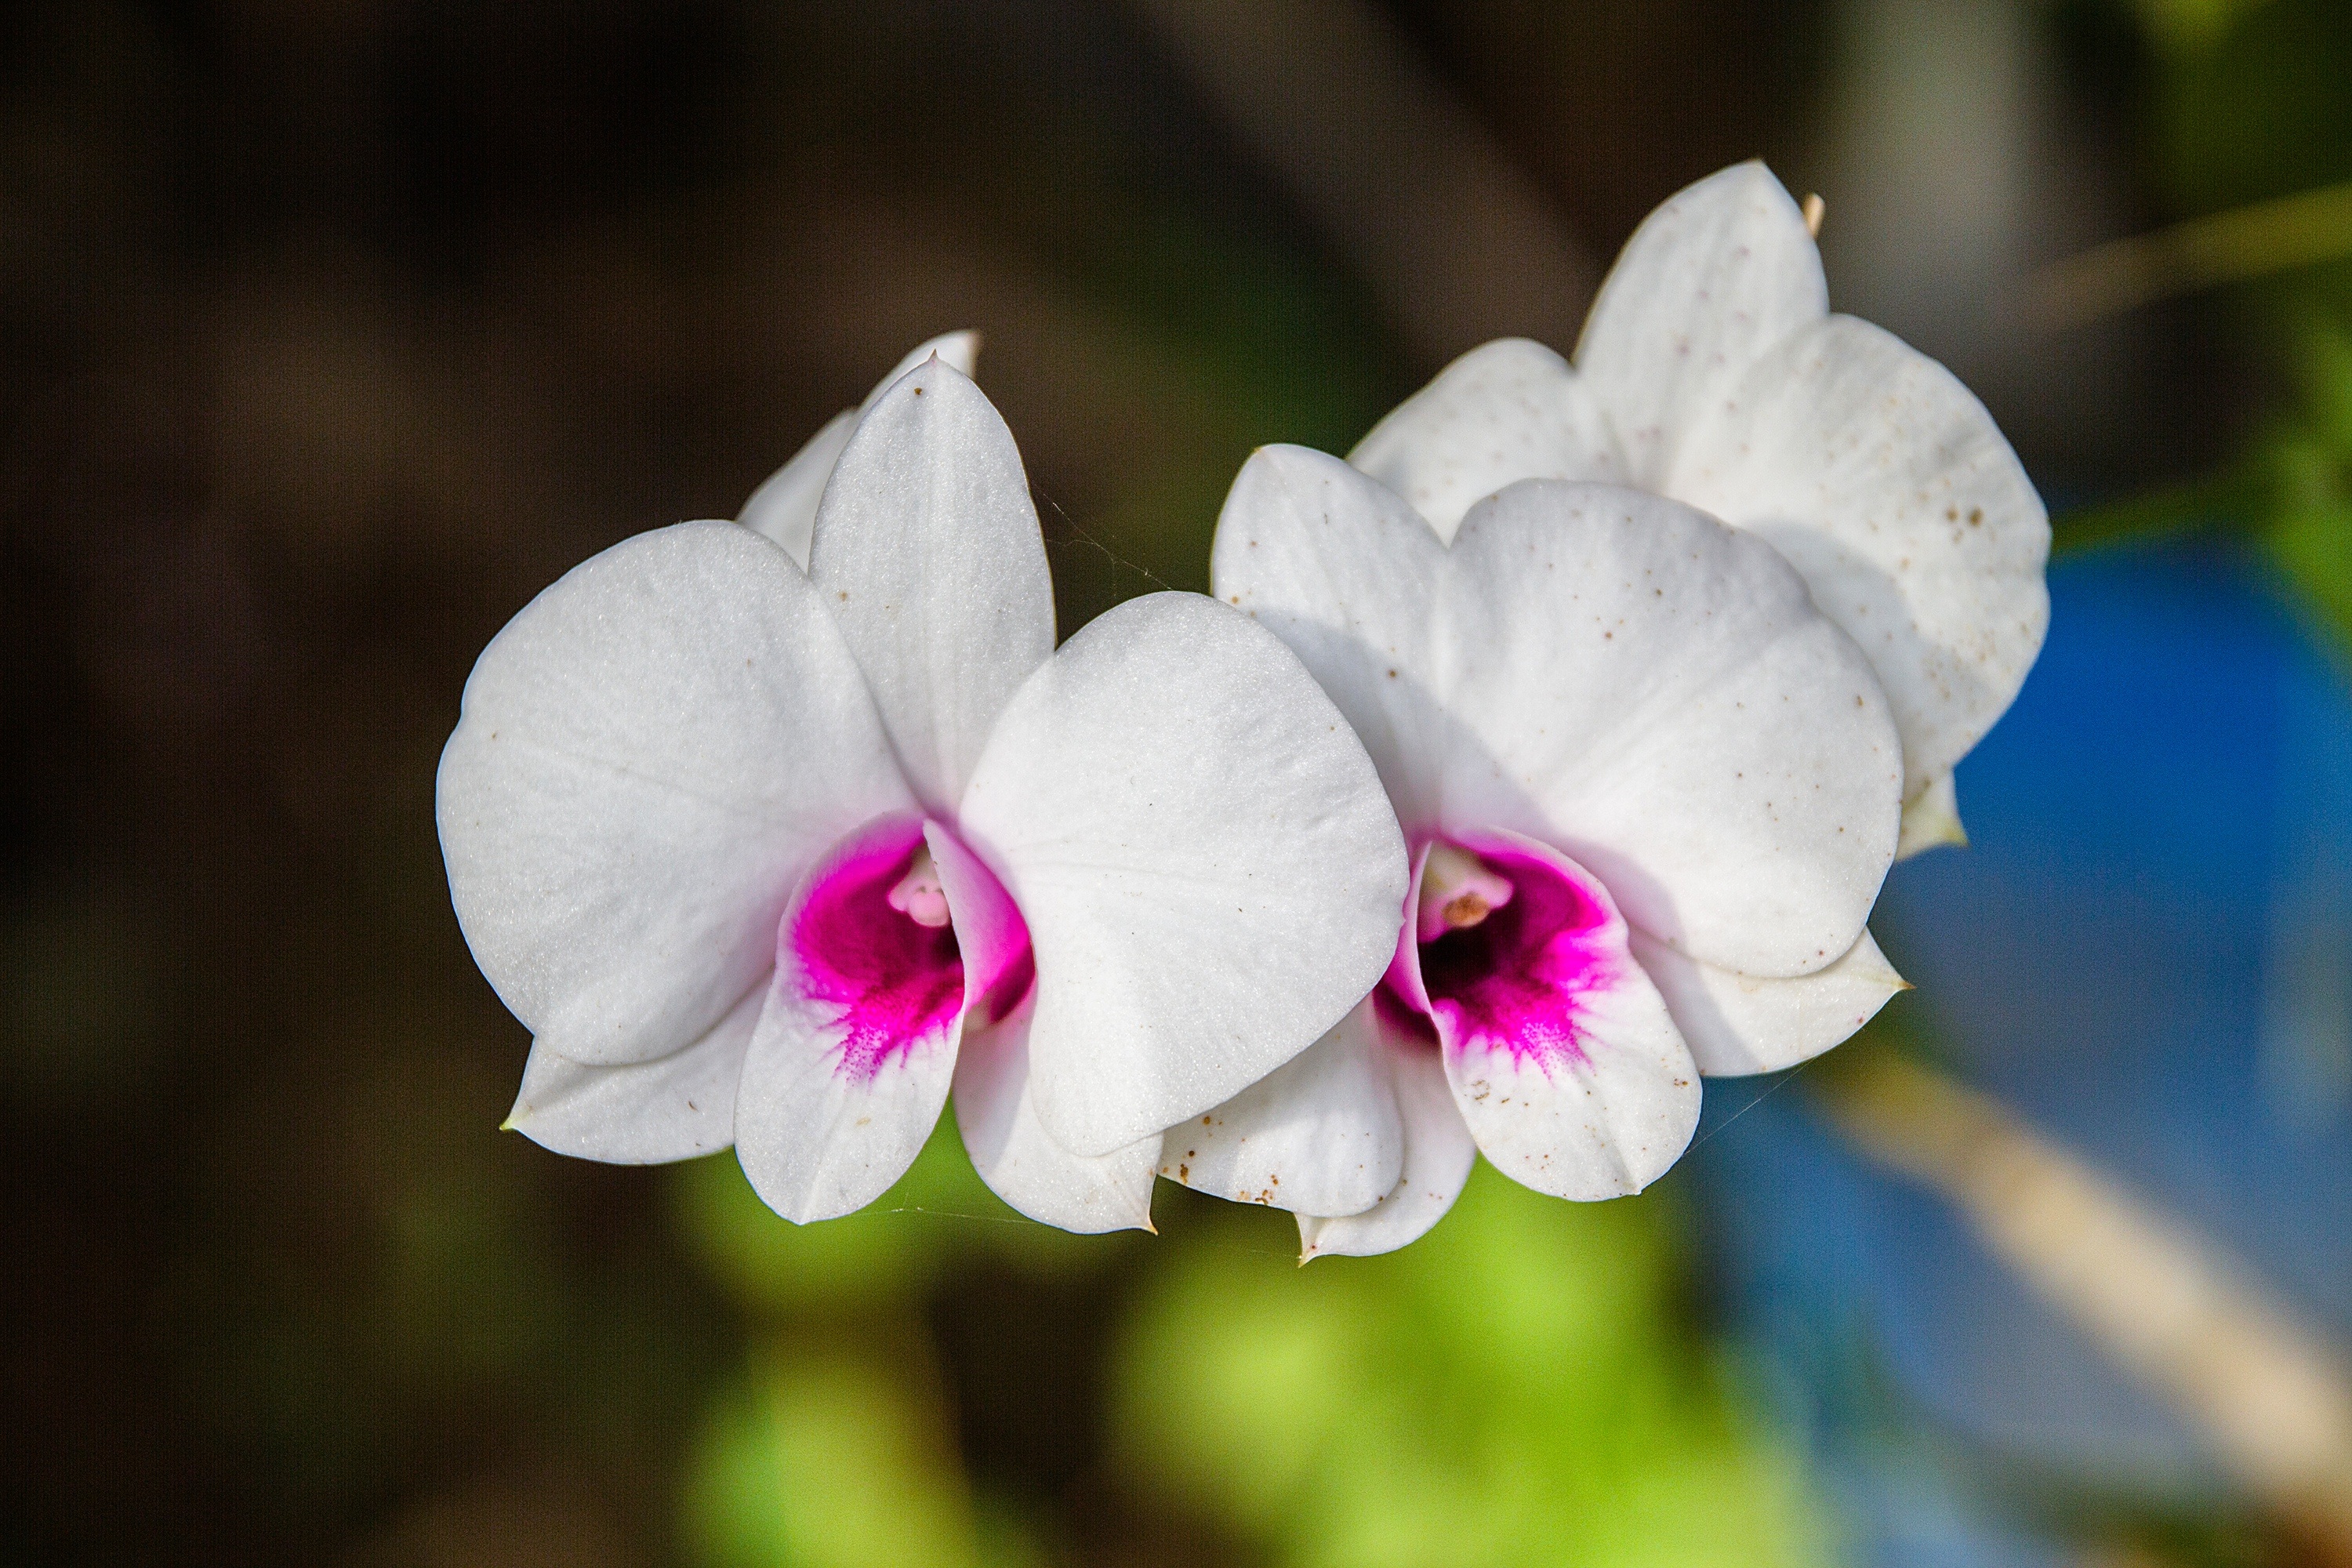
blossom, plant, white, photography, flower, petal, botany, flora, thailand, orchid, wildflower, close up, macro photography, flowering plant, white orchids, plant stem, land plant, moth orchid